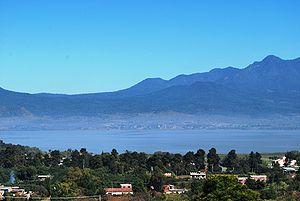
Tzintzuntzan était le centre cérémoniel de la cité du même nom, capitale du Royaume tarasque à l’époque précolombienne.